Hanseatisches Oberlandesgericht

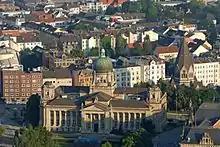
Aerial view 2013

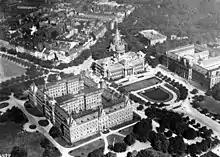
Aerial view 1920

The (Hanseatic Higher Regional Court, abbreviated HansOLG or OLG Hamburg, officially without a suffix "Hamburg") is the Higher Regional Court (OLG) of the Free and Hanseatic City of Hamburg, Germany, and thus part of the Hamburg ordinary jurisdiction. It is located at the square of Sievekingplatz in the St. Pauli quarter. The square is named after the first president of the OLG, Ernst Friedrich Sieveking.